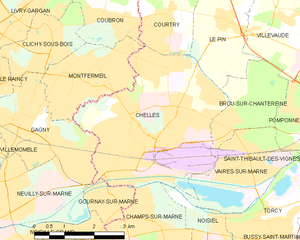
Carte des communes françaises Chelles